Bernard Arlin

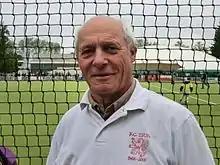
Bernard Arlin in 2013

Bernard Arlin (born 25 July 1942) is a French field hockey player. He competed in the men's tournament at the 1968 Summer Olympics.